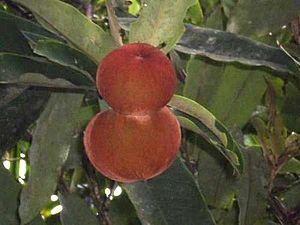
Le Mabolo, Caca de chat ou Butter fruit, ou de son nom scientifique Diospyros blancoi, est une espèce d'arbre de la famille des Ebenaceae, originaire de la forêt tropicale humide des Philippines où le mot kamagongse réfère généralement à l'arbre tout entier, et mabolo à ses seuls fruits.